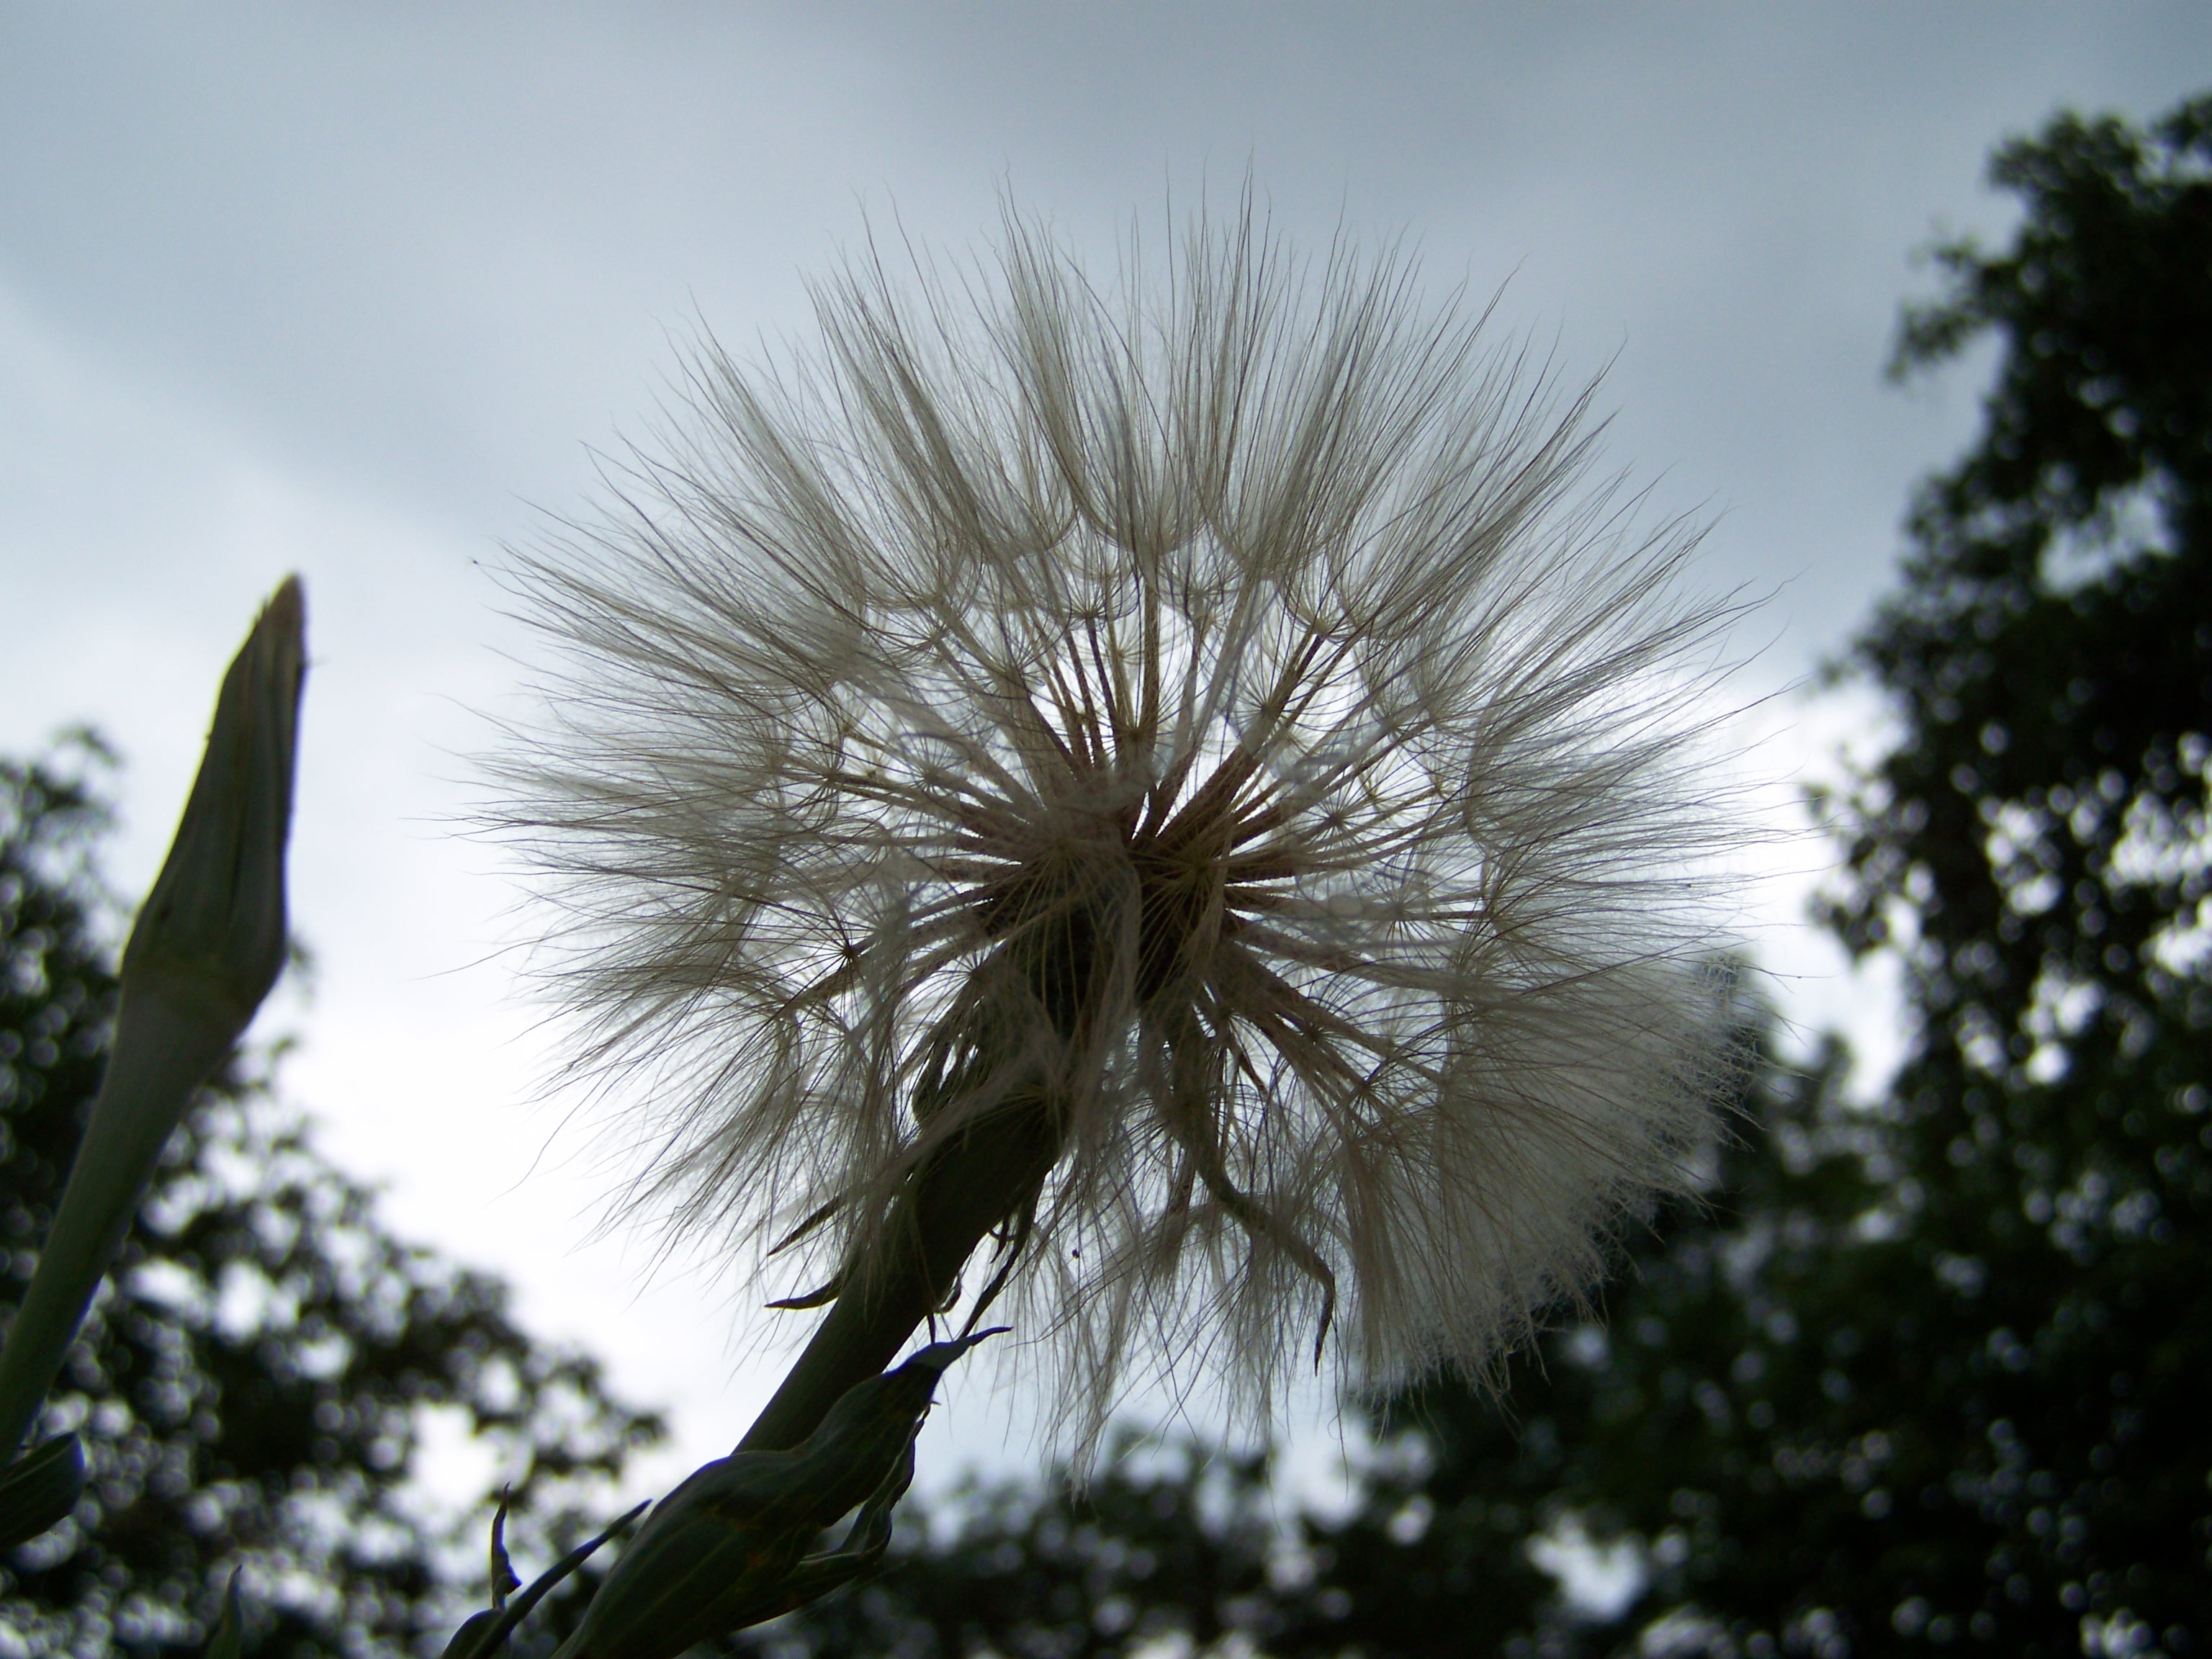
artistic, retro, vintage, style, story, flower, nature, magic, creative, dandelion, vegetation, plant, botany, tree, close up, sky, spring, plant stem, flowering plant, wildflower, photography, daisy family